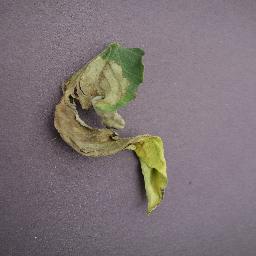
Label: Tomato___Late_blight